Henry Lumpkin Wilson

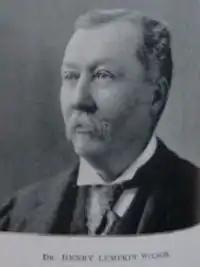
Dr. Henry Lumpkin Wilson

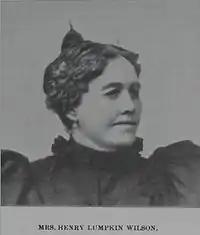
Mrs. Henry Lumpkin Wilson

Dr. Henry Lumpkin Wilson (July 2, 1839 in Danville, Virginia – September 21, 1917 in Atlanta) was an American physician, city councilman, and was active in the city of Atlanta's expansion and development.